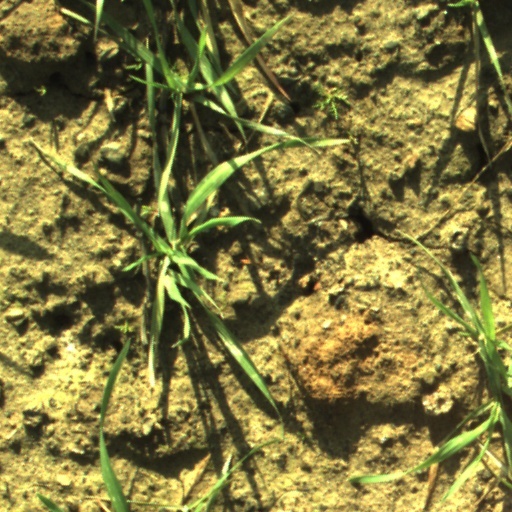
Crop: wheat